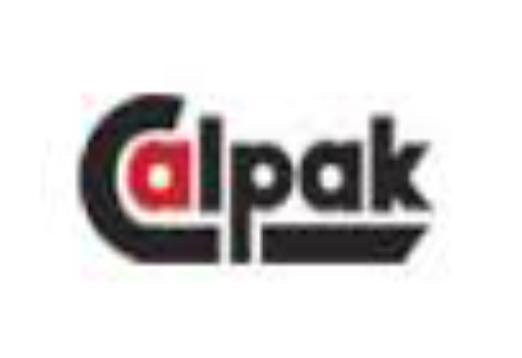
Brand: calpak
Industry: Others